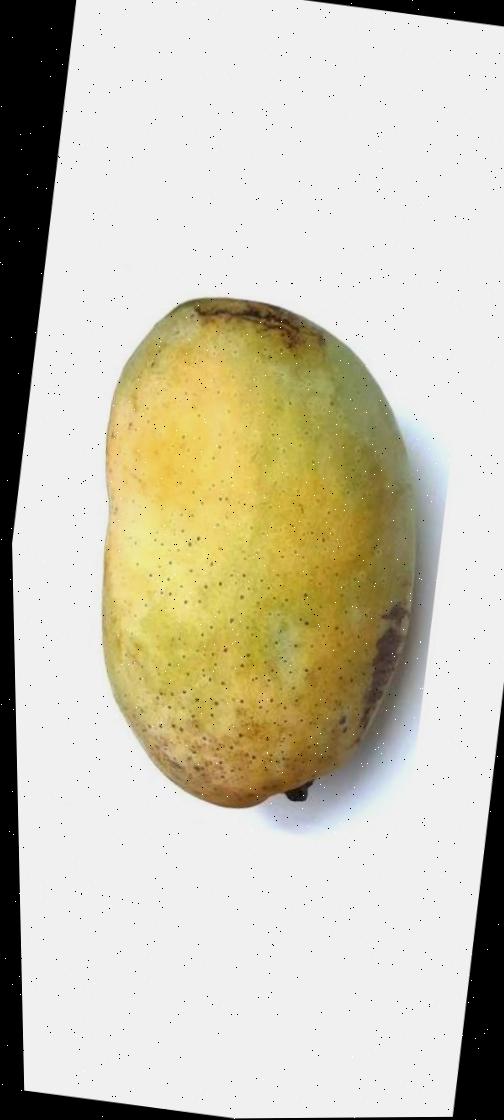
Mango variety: Fazli Classic